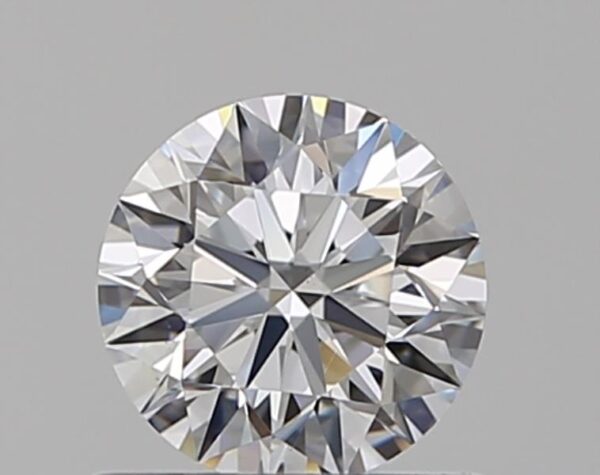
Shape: round
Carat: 0.55
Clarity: VS1
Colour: E
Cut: EX
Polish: EX
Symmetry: EX
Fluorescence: N
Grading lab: GIA
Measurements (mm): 5.22 x 5.24 x 3.28